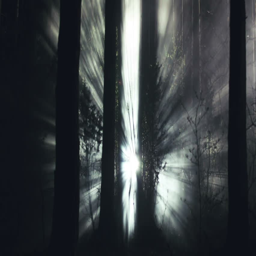
cinematic light rays in the night forest mystical smoke and fog